Lviv Oblast

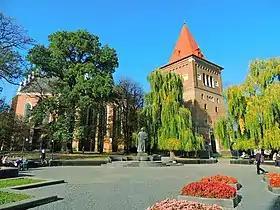
Drohobych, the second largest city in Lviv Oblast

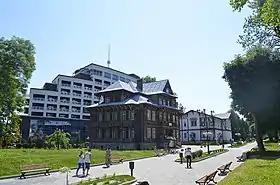
Truskavets, a small resort town in the Carpathian foothills.

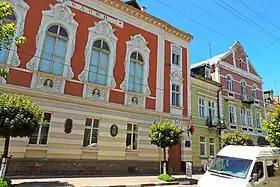
Architecture in Stryi

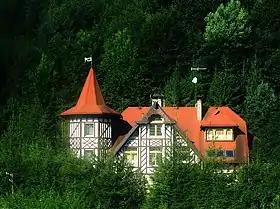
Half-timbered old villa in the Carpathian foothills in Stryi Raion

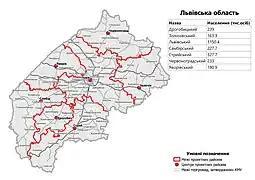
Raions of Lviv Oblast as of August 2020

Until the big district reform on July 18, 2020, Lviv Oblast was administratively subdivided into 20 raions (districts), as well as 9 city (municipalities) which are directly subordinate to the oblast government: Boryslav, Sheptytskyi, Drohobych, Morshyn, Novyi Rozdil, Sambir, Stryi, Truskavets, and the administrative center of the oblast, Lviv.